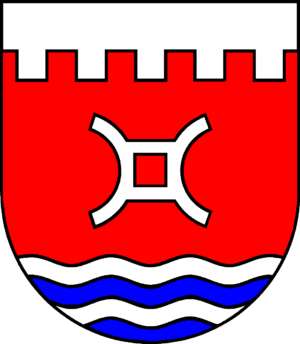
Quarnbek
Coat of arms of Quarnbek
Quarnbek er en kommune og en by i det nordlige Tyskland, beliggende i Amt Achterwehr under Kreis Rendsborg-Egernførde. Kreis Rendsborg-Egernførde ligger i den centrale del af delstaten Slesvig-Holsten.